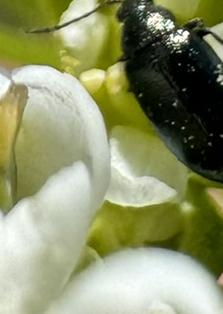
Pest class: crucifer_flea_beetle